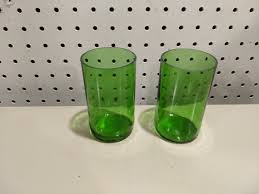
Label: glass